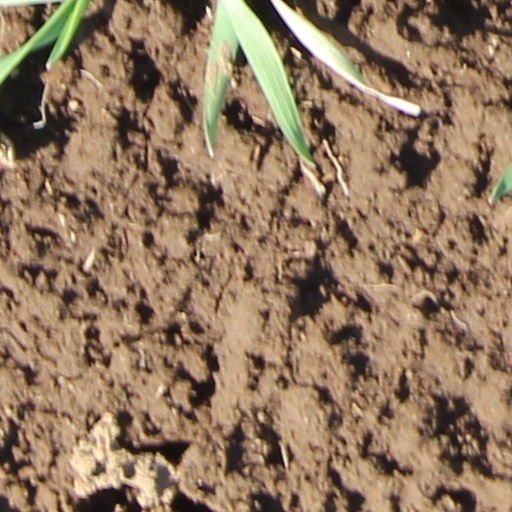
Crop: wheat